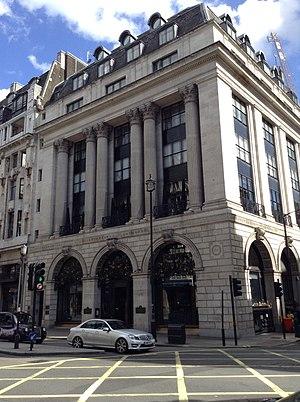
The Wolseley est une brasserie londonienne située à Piccadilly, à Londres.